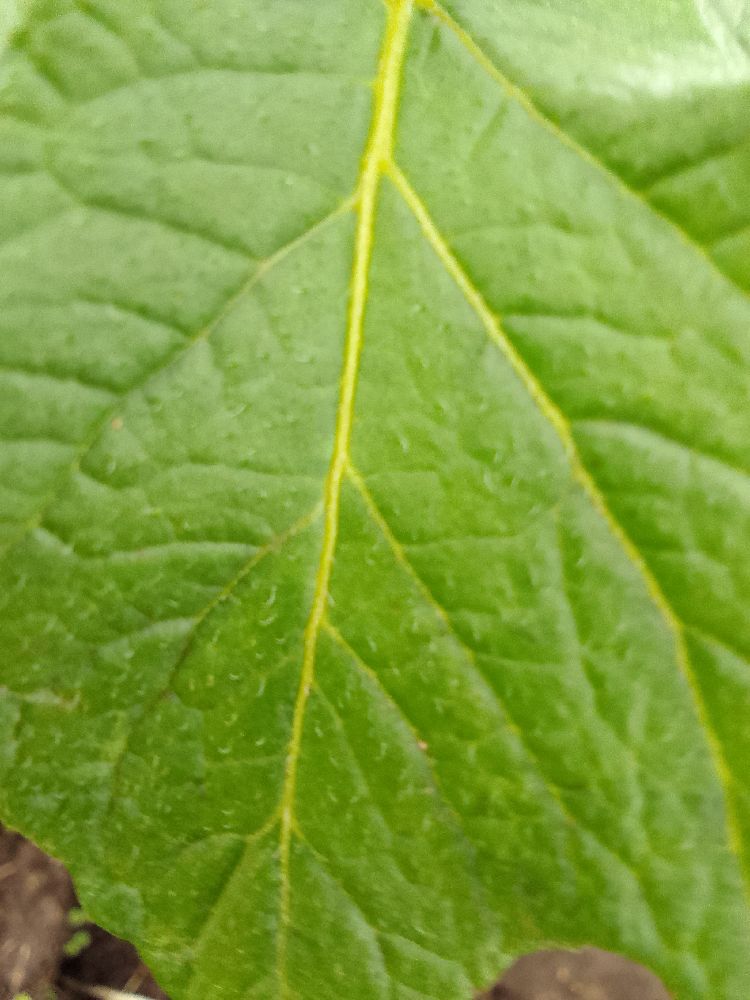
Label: Healthy